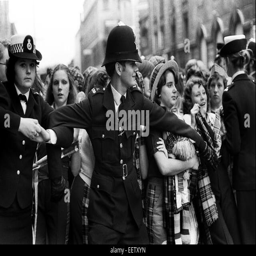
young people outside venue where pop rock artist were playing